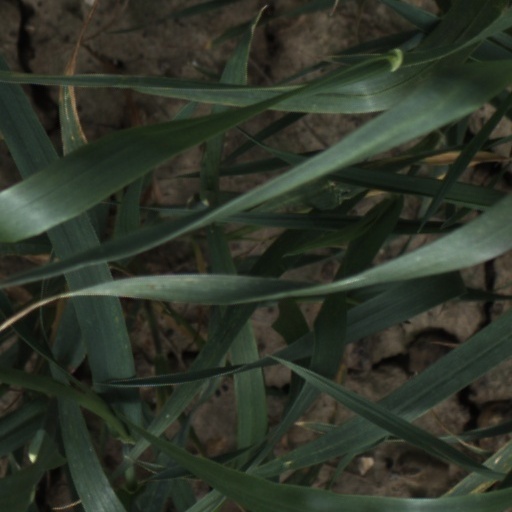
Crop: wheat